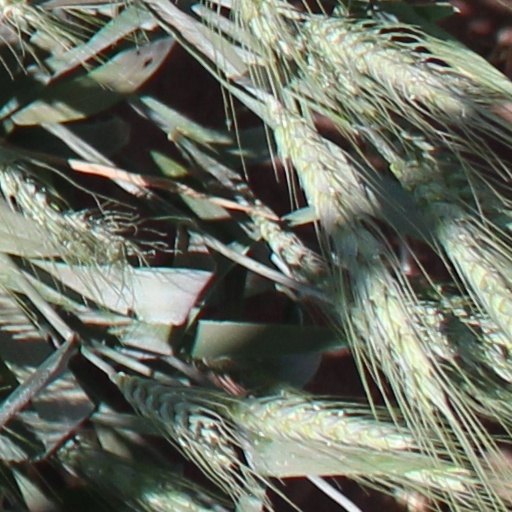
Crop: wheat